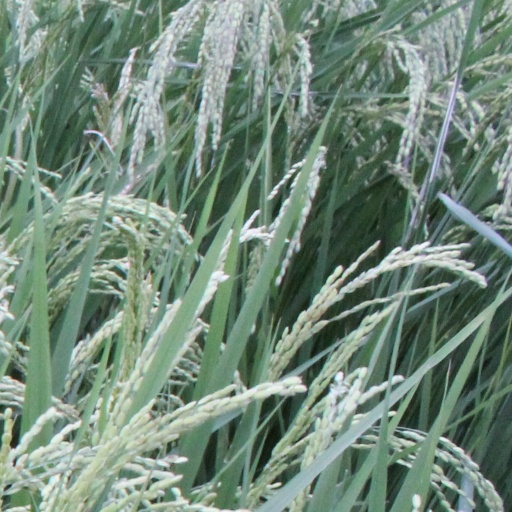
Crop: rice